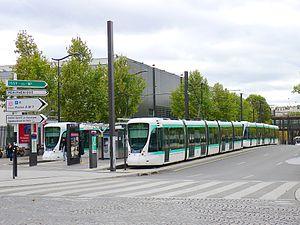
Avenue Ernest-Renan, porte de Versailles - Paris XVTramways de la ligne T2
La ligne 2 du tramway d'Île-de-France, plus simplement nommée T2, est une ligne du tramway d'Île-de-France exploitée par la Régie autonome des transports parisiens qui est mise en service le 2 juillet 1997 à l'occasion des Journées mondiales de la jeunesse.